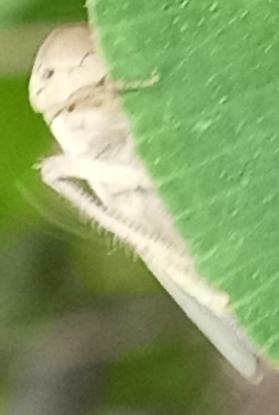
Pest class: non_pest_herbivores